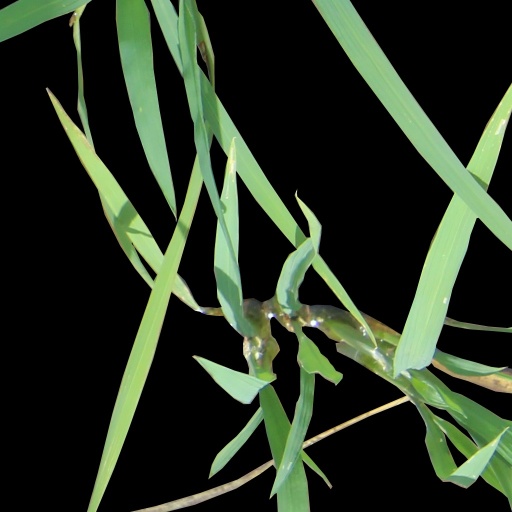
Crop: rice